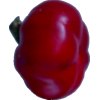
Label: red_pepper